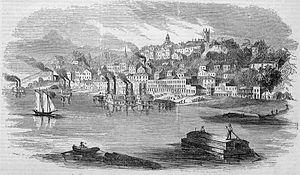
Arthur James Lyon Fremantle est un soldat britannique et devient l'un des haut-gradés les plus âgés de l'armée britannique de la fin du XIXᵉ siècle.